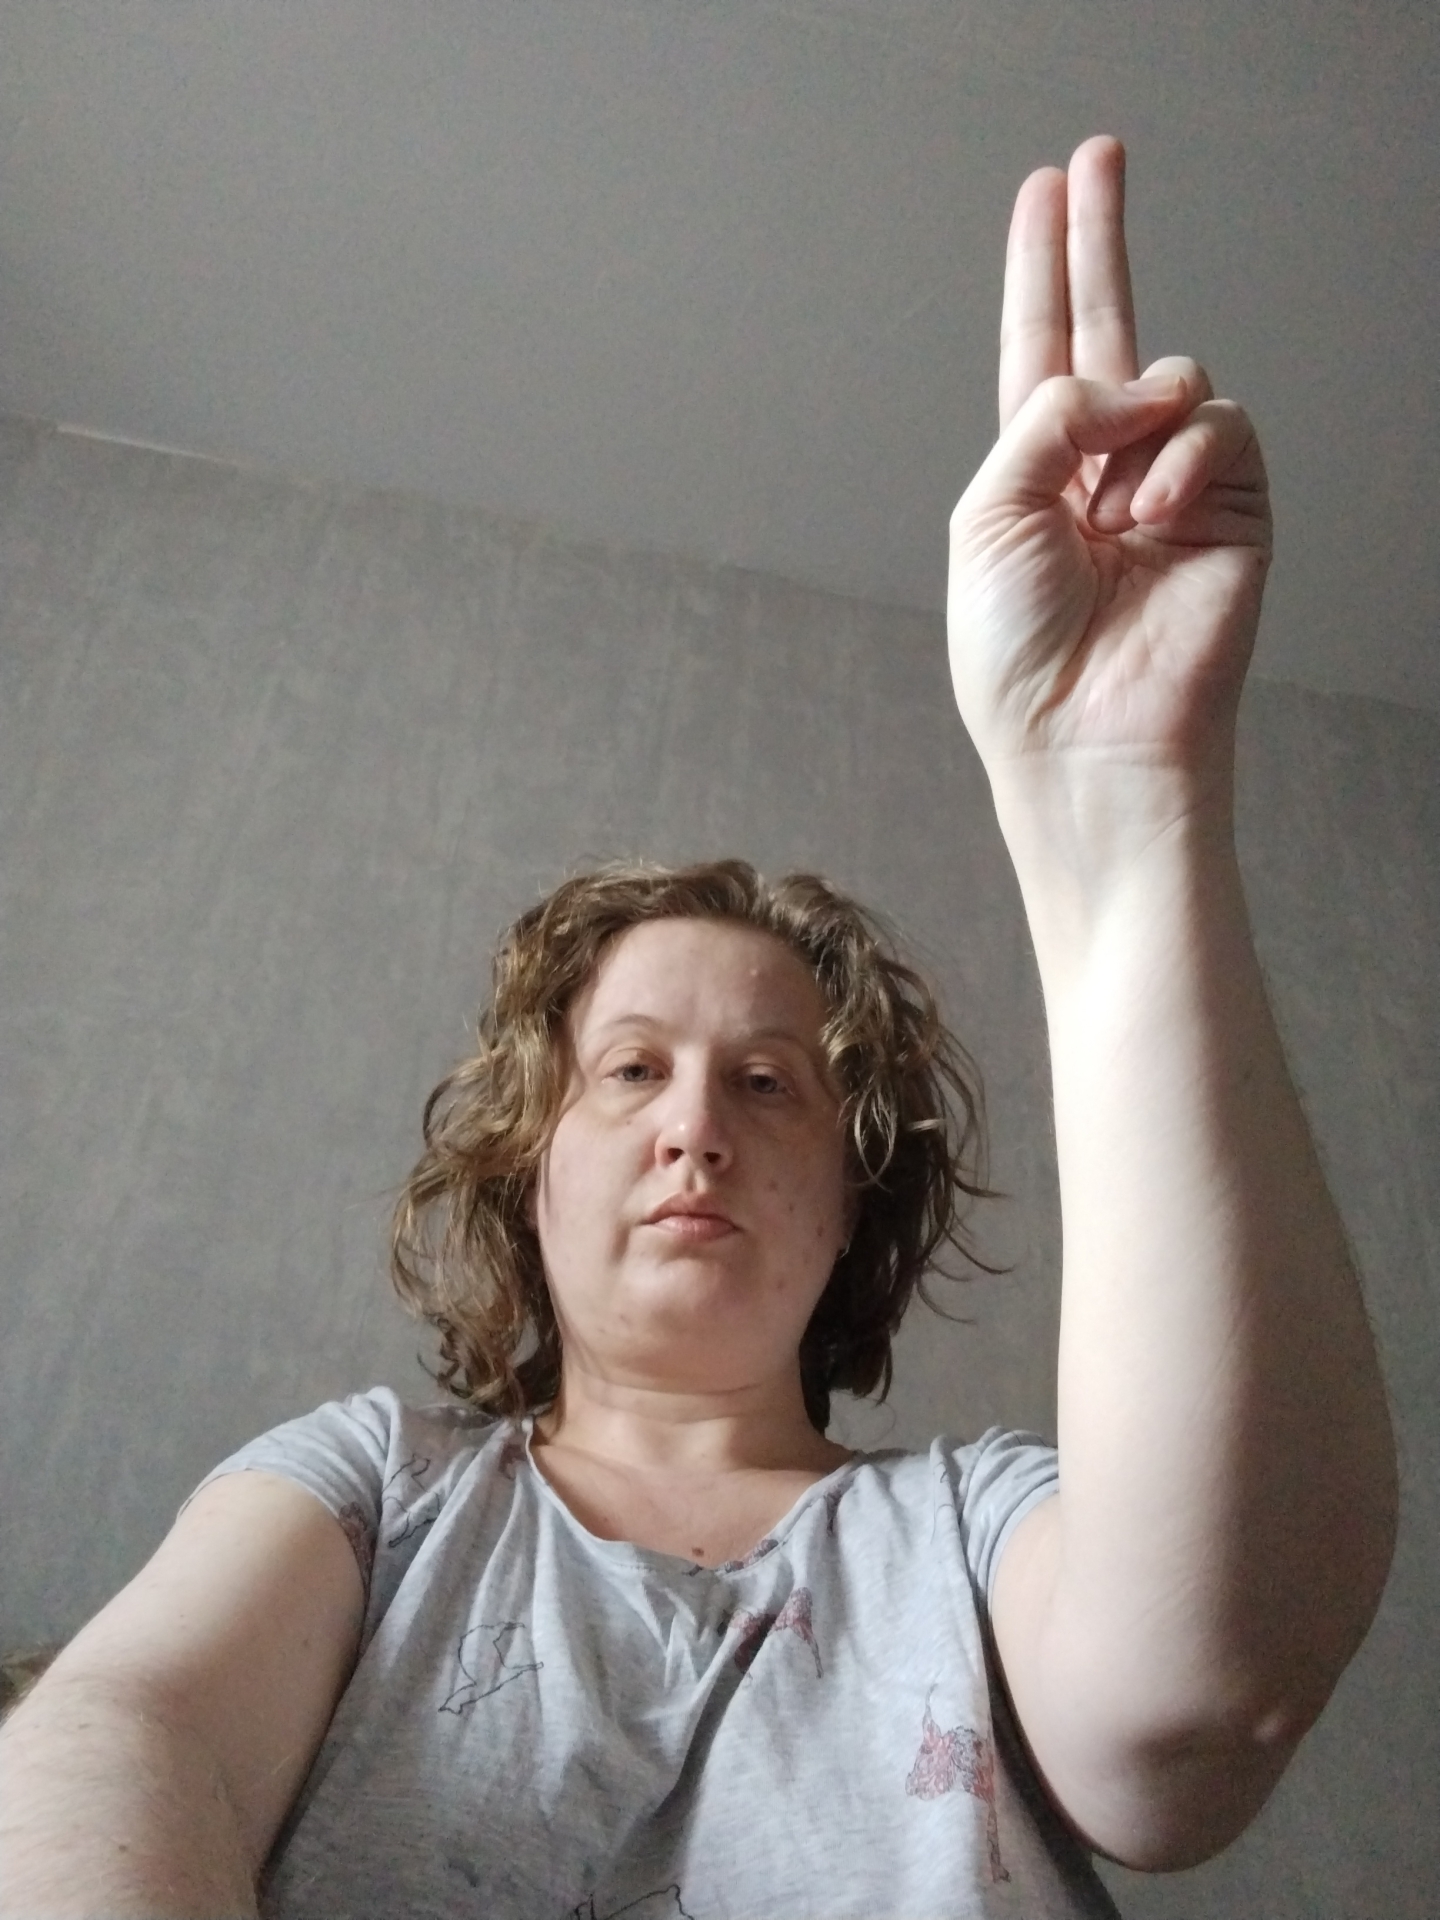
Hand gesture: two_up